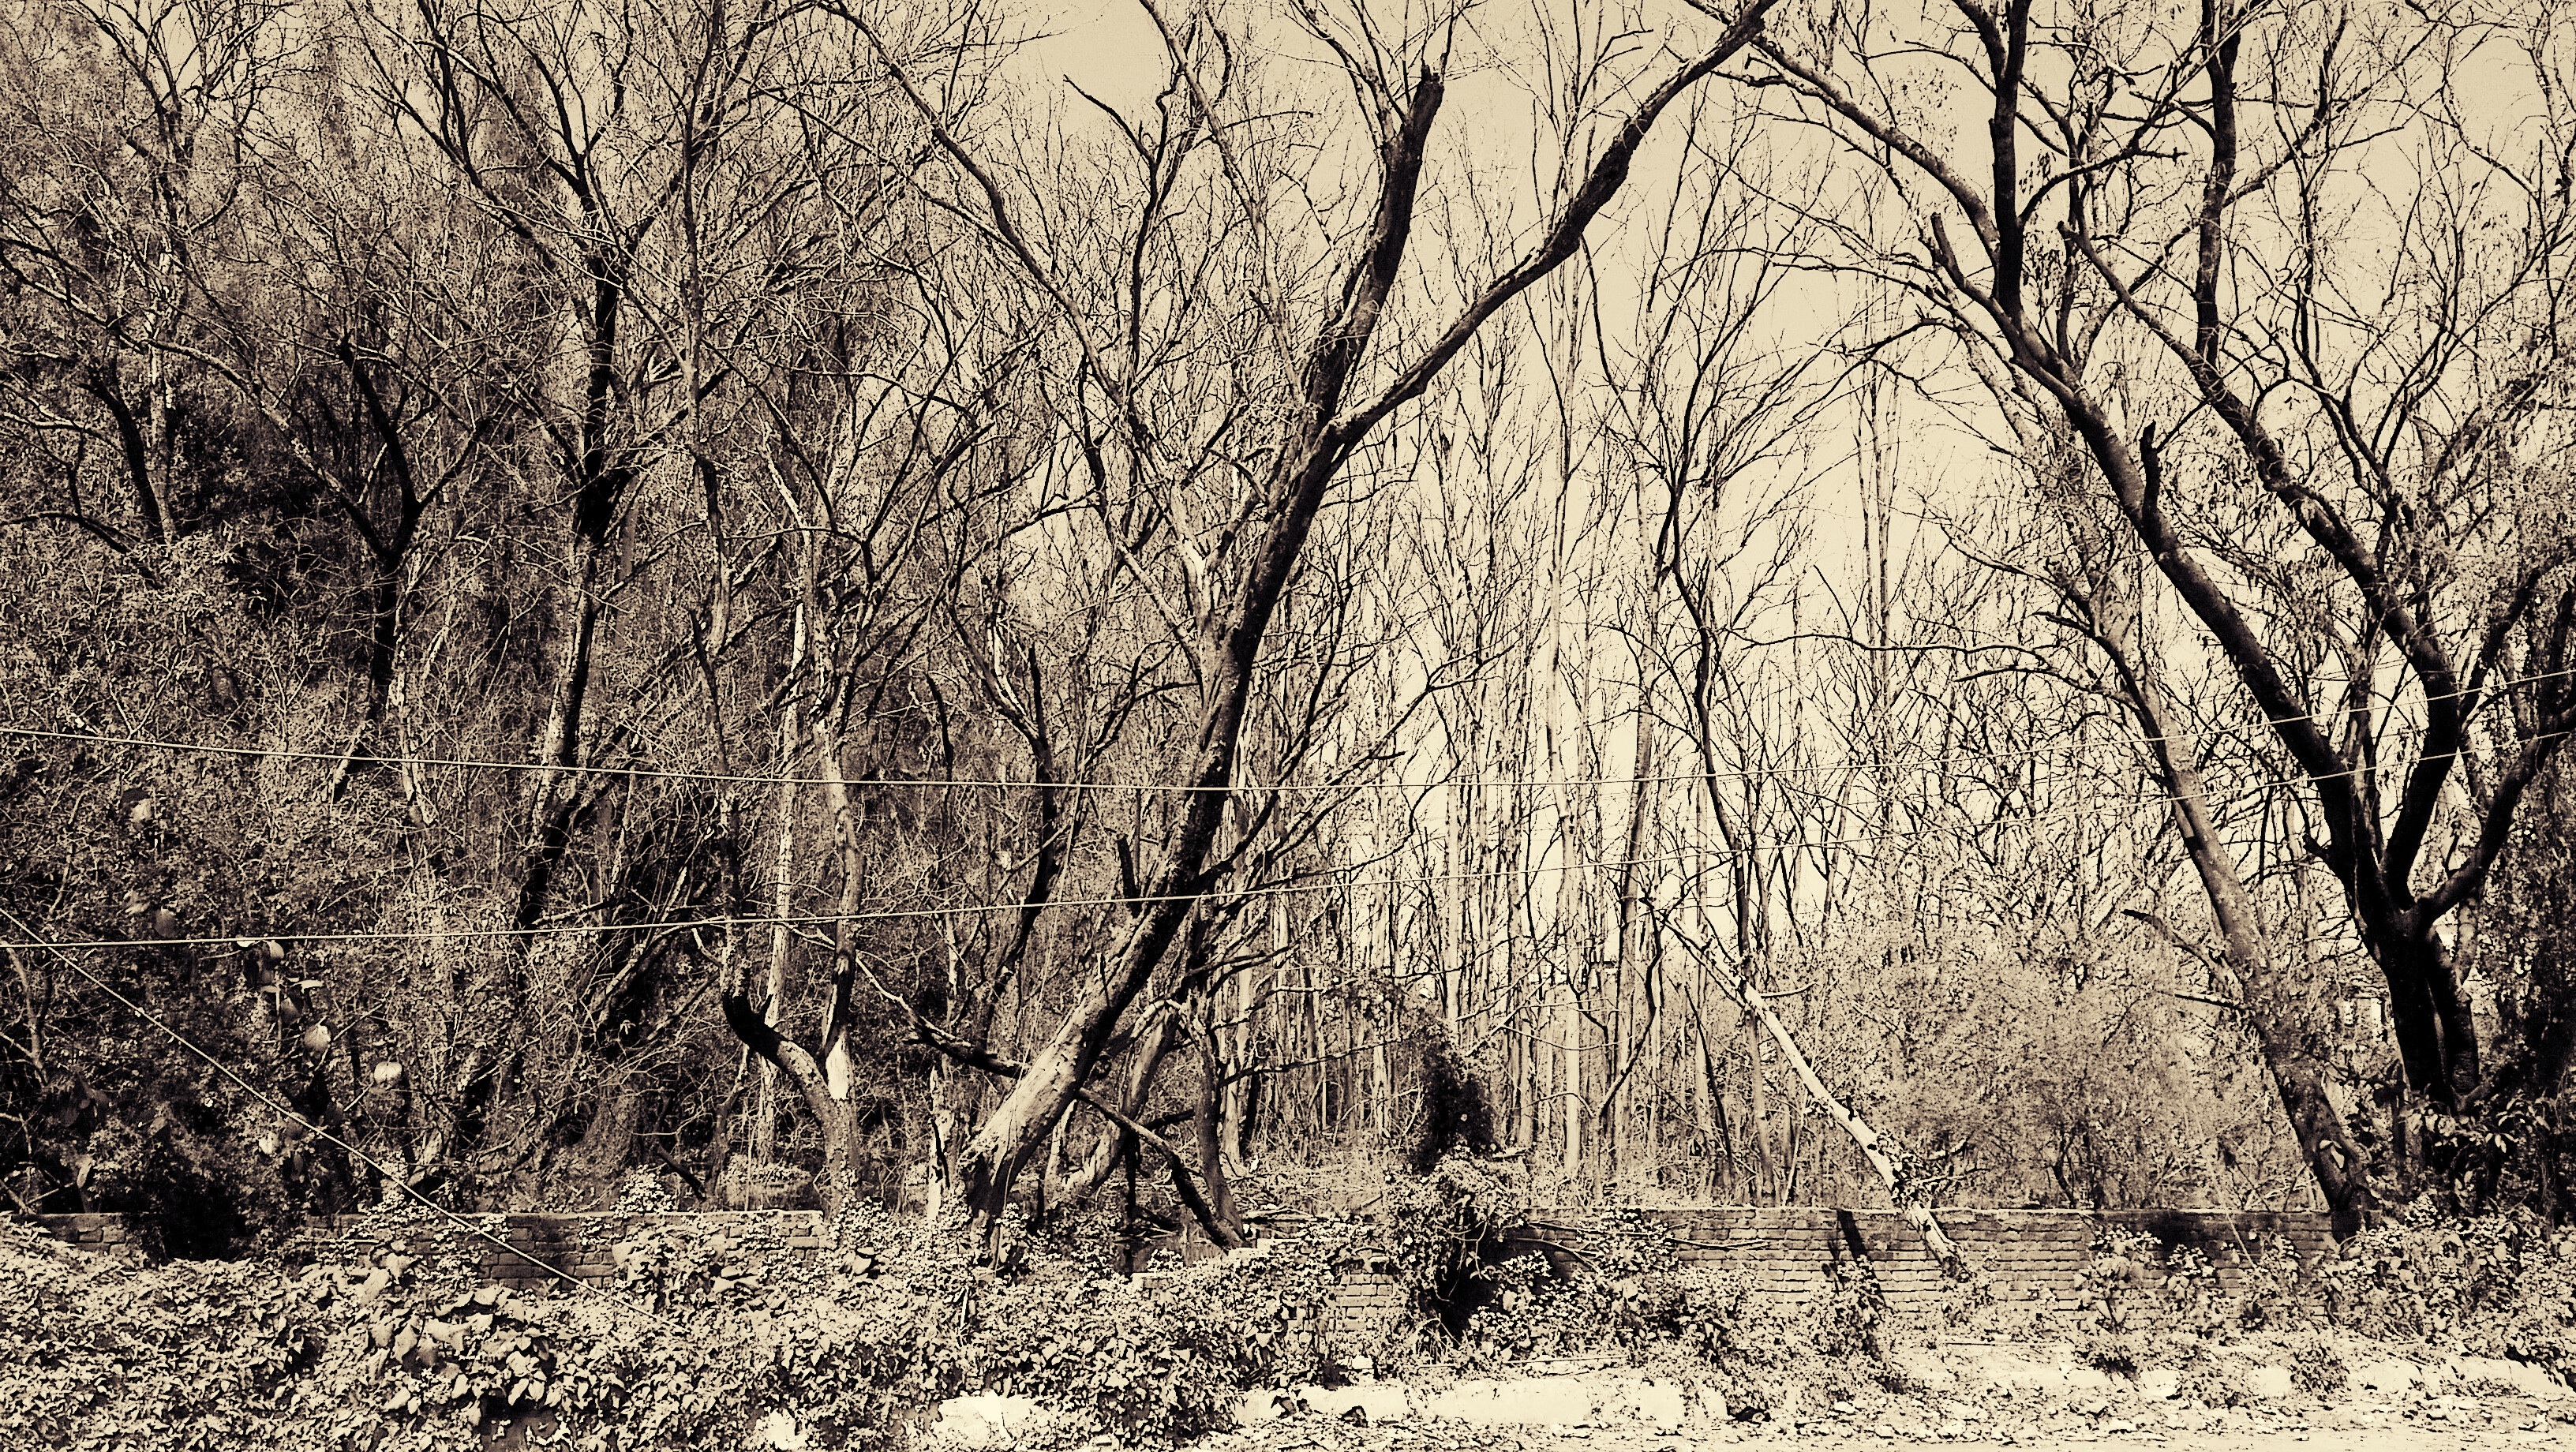
tree, nature, forest, wilderness, branch, winter, black and white, plant, soil, monochrome, season, woodland, habitat, rural area, monochrome photography, natural environment, atmospheric phenomenon, woody plant